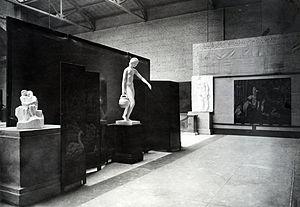
Joseph Bernard est un sculpteur et dessinateur français, né à Vienne le 17 janvier 1866 et mort à Boulogne-Billancourt le 7 janvier 1931.
Henri Matisse, né le 31 décembre 1869 au Cateau-Cambrésis et mort le 3 novembre 1954 à Nice, est un peintre, dessinateur, graveur et sculpteur français.